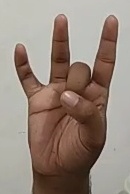
ASL sign: 8